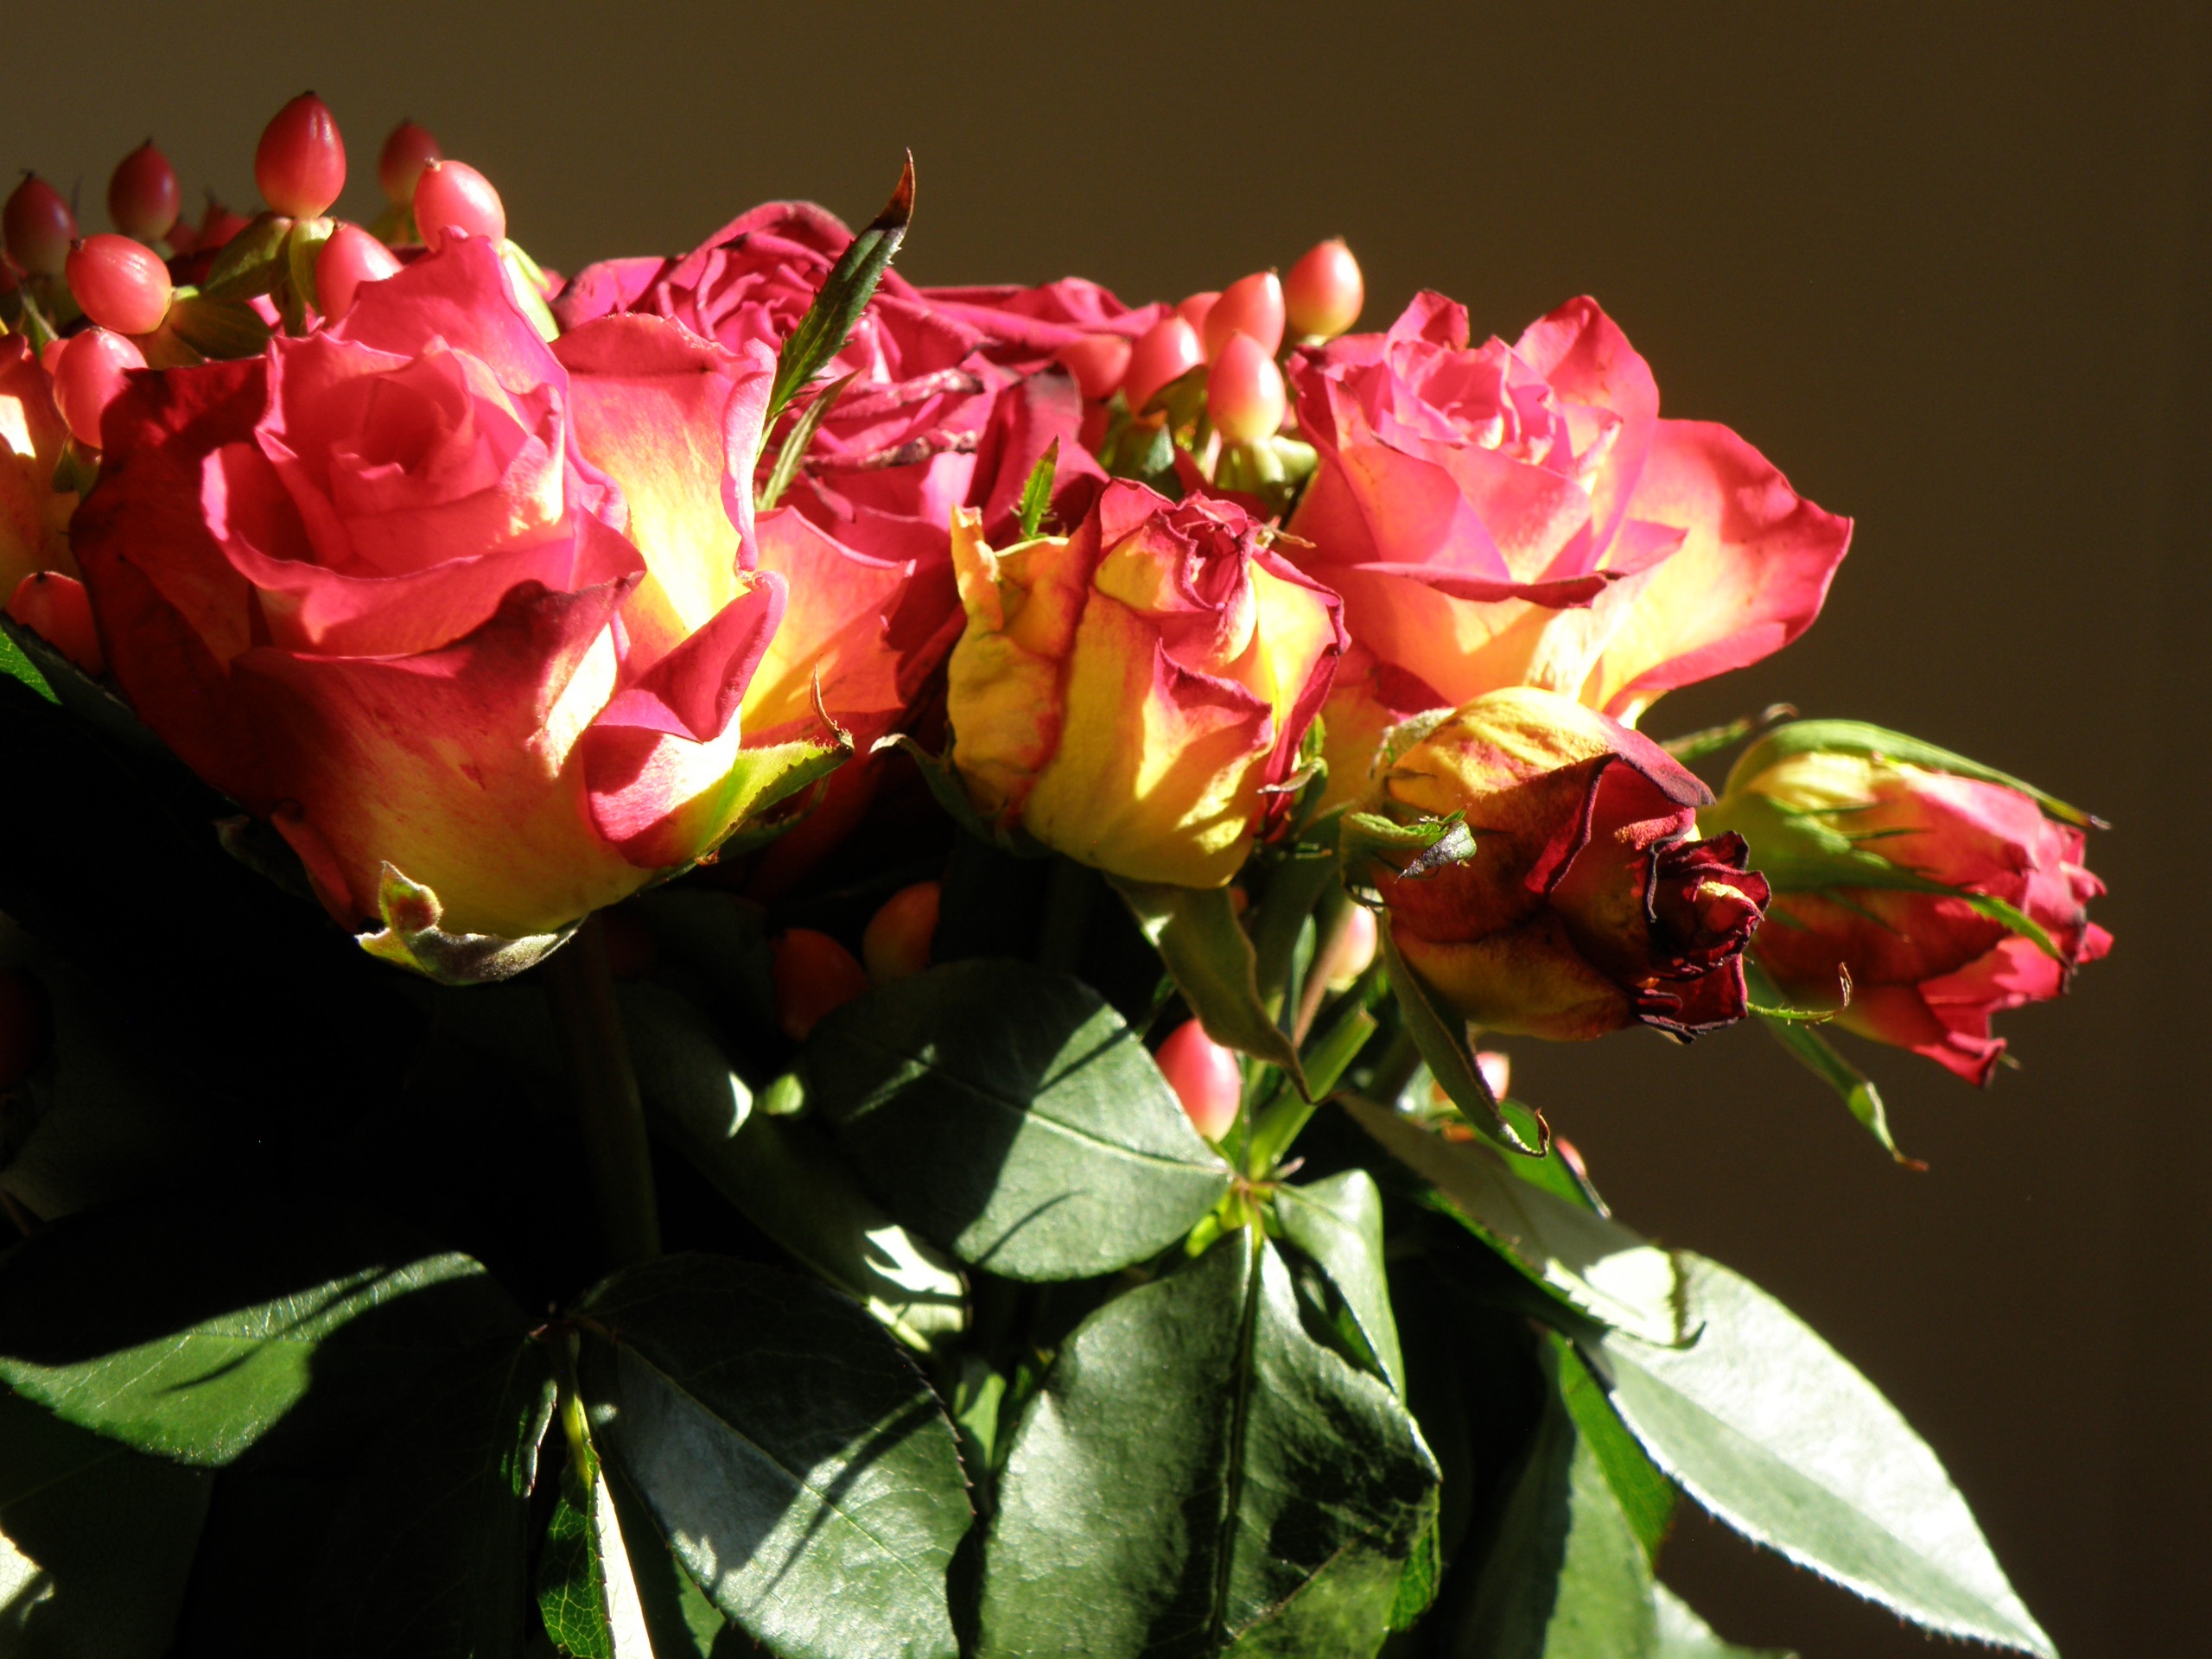
blossom, plant, flower, petal, bouquet, rose, decoration, red, flora, flowers, shrub, floristry, floribunda, macro photography, flowering plant, garden roses, rose family, land plant, buquet